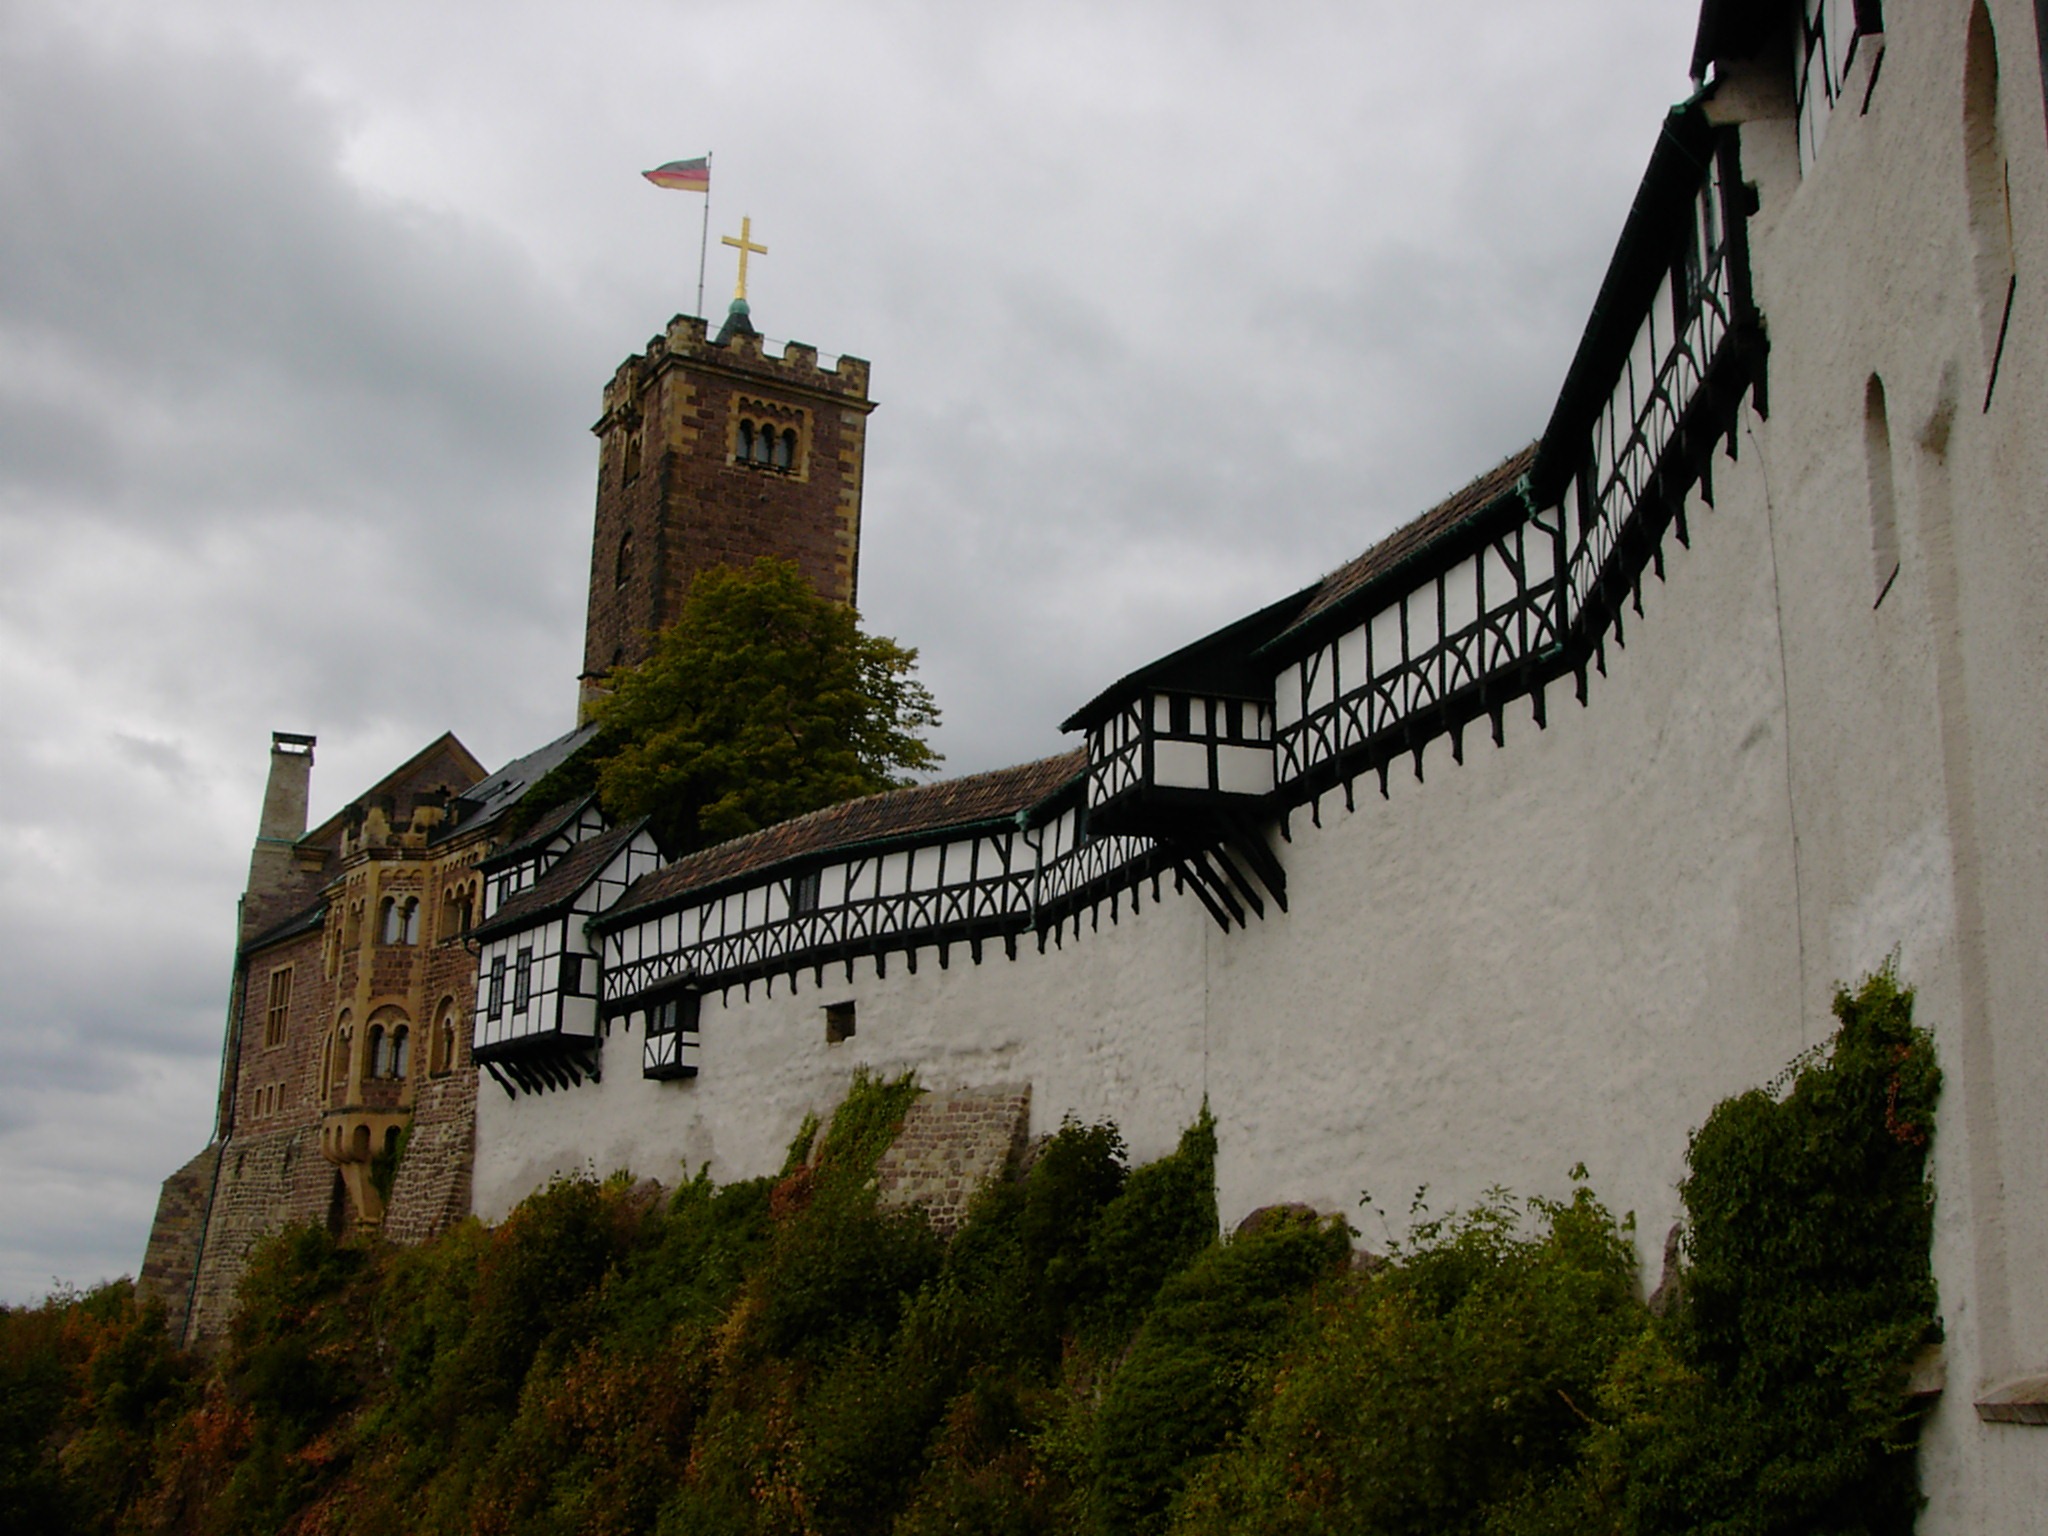
building, chateau, wall, tower, castle, landmark, fortification, monastery, eisenach, thuringia germany, wartburg castle, urban area